Black Panther Party

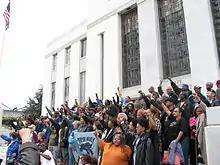

The Black Panther Party was involved in many community projects as part of their organization. These projects included community outreach, like the breakfast program, education, and health programs. In many cases women were the ones primarily involved with administering these types of programs.